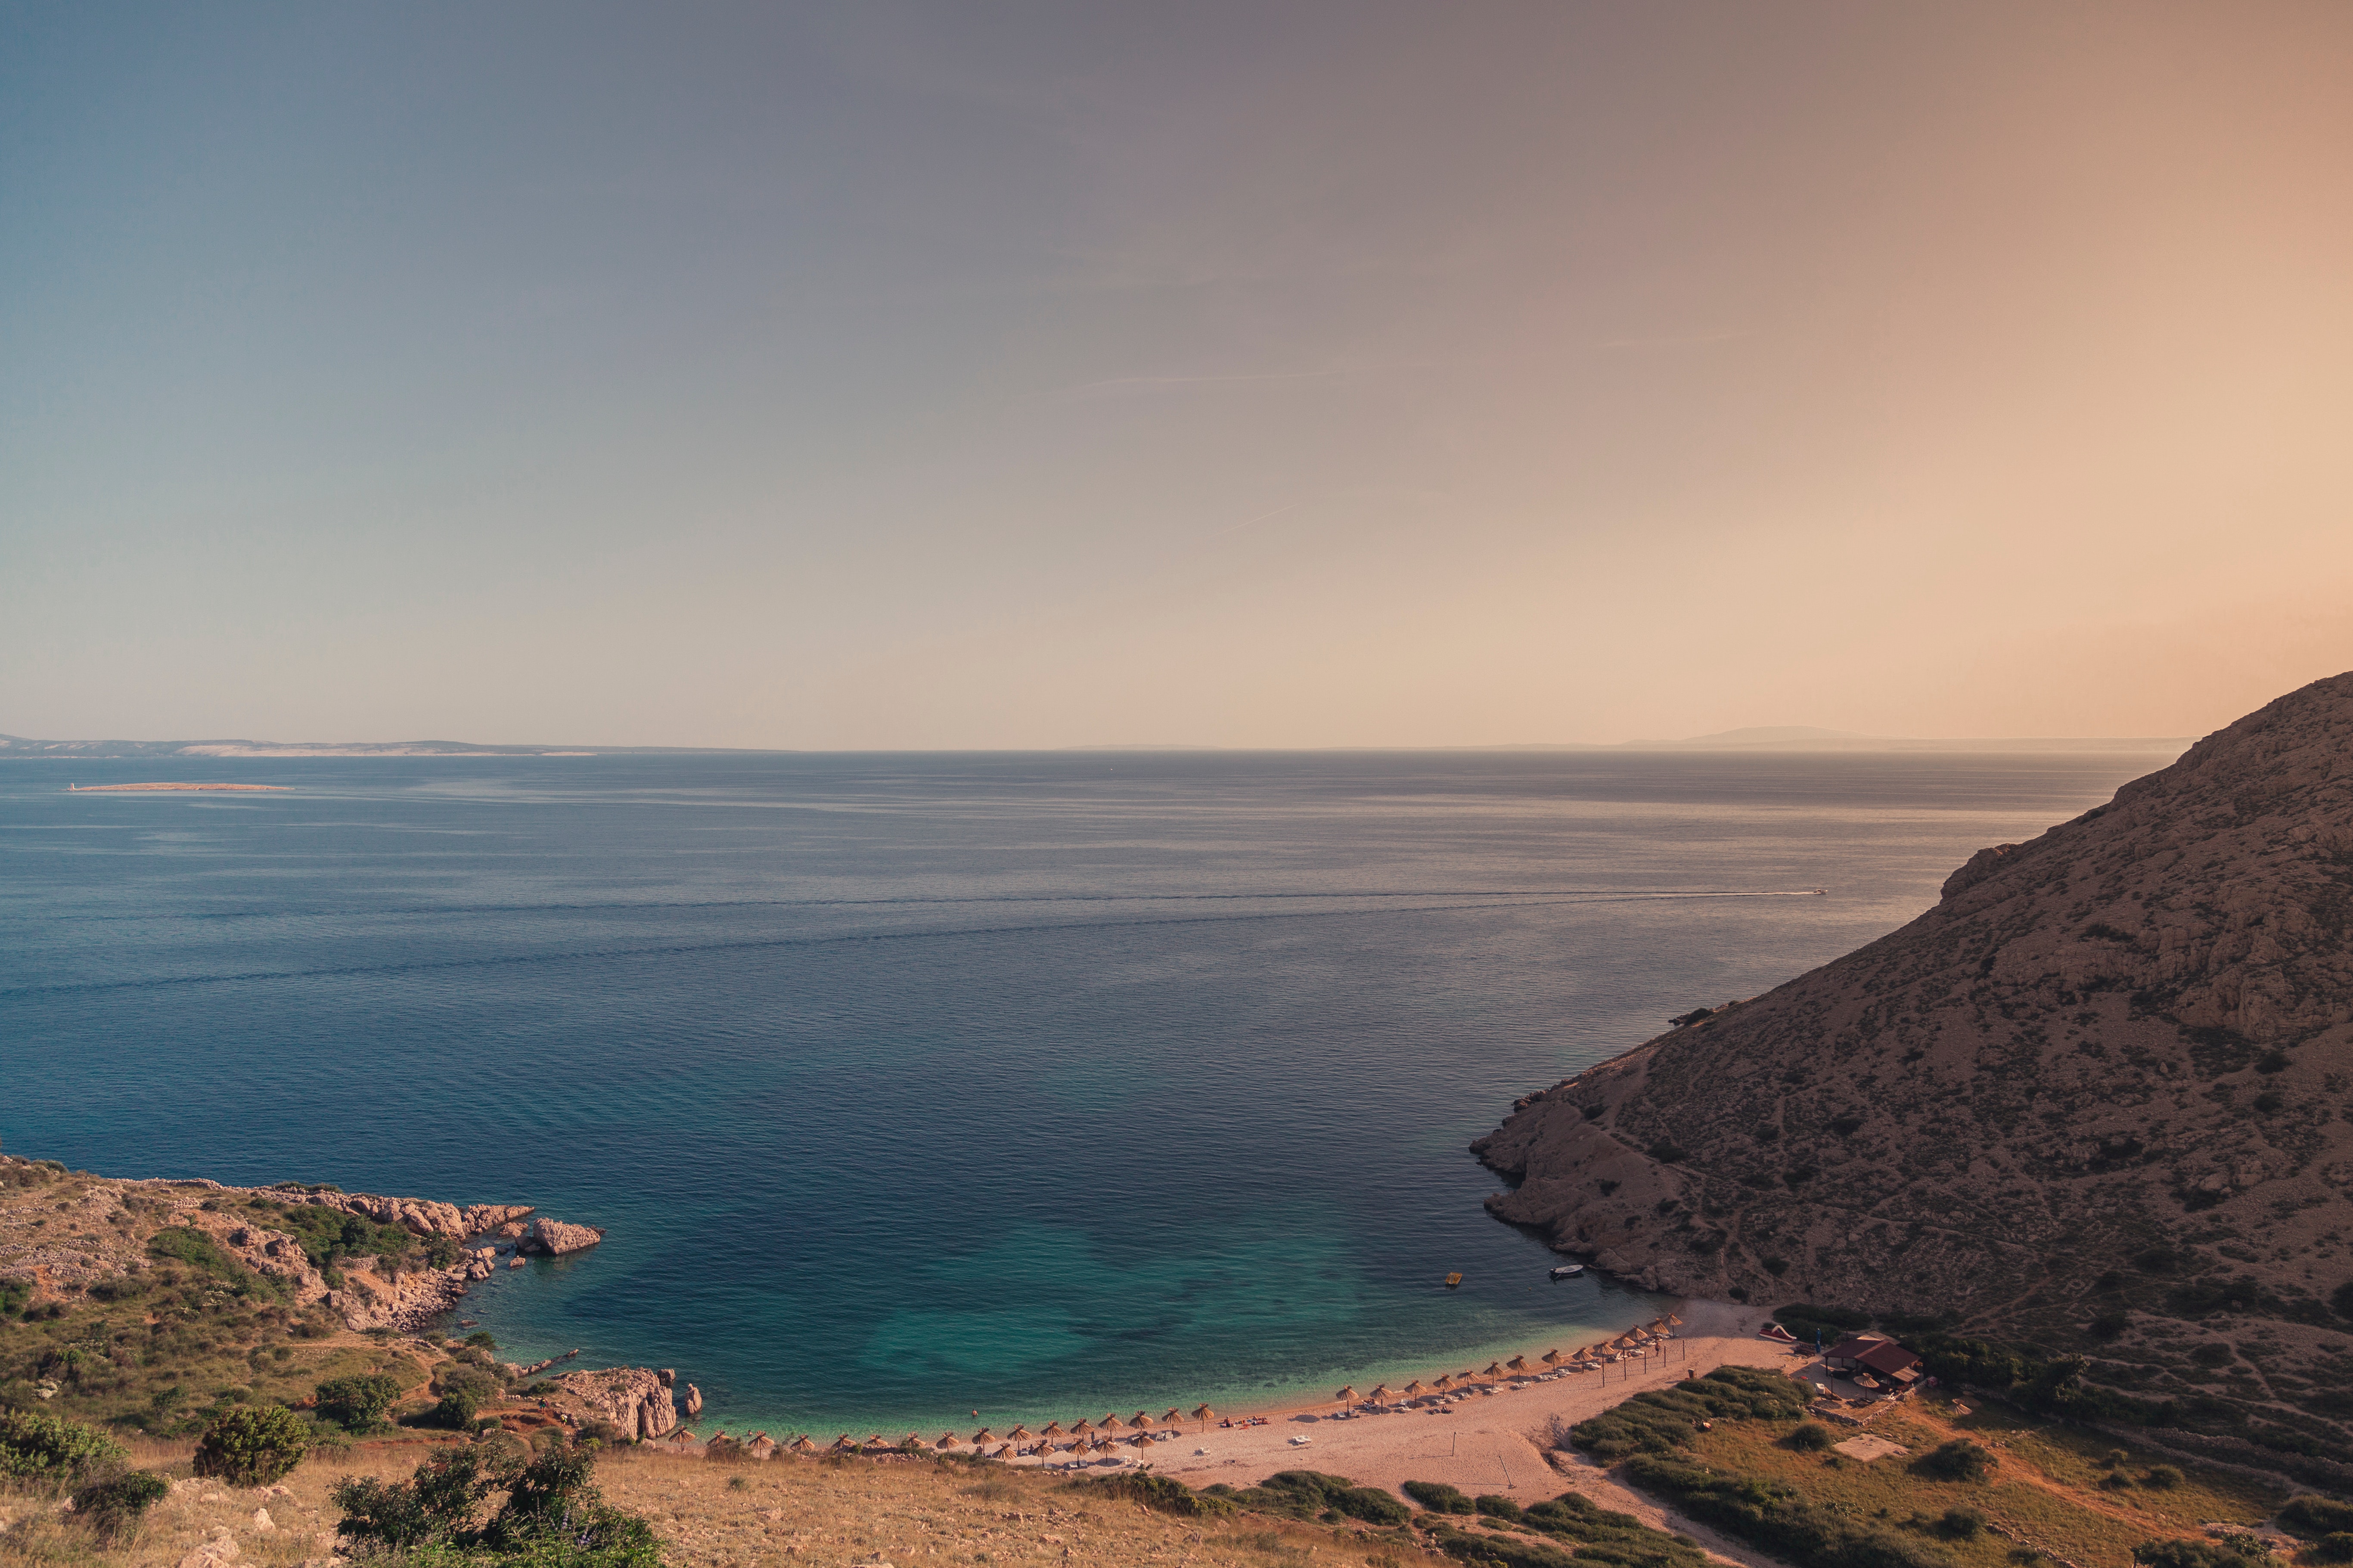
body of water, sky, sea, coast, headland, horizon, ocean, coastal and oceanic landforms, shore, promontory, bay, landscape, cape, beach, terrain, cloud, geology, rock, cliff, vacation, mountain, klippe, calm, hill, tourism